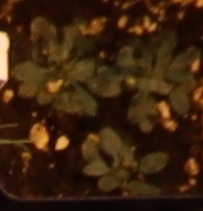
Label: Horseweed